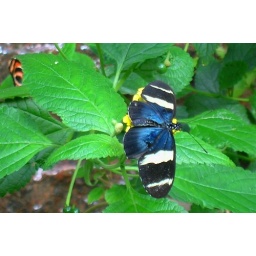
Heliconius sara, in the butterfly house of the Detroit Zoo.